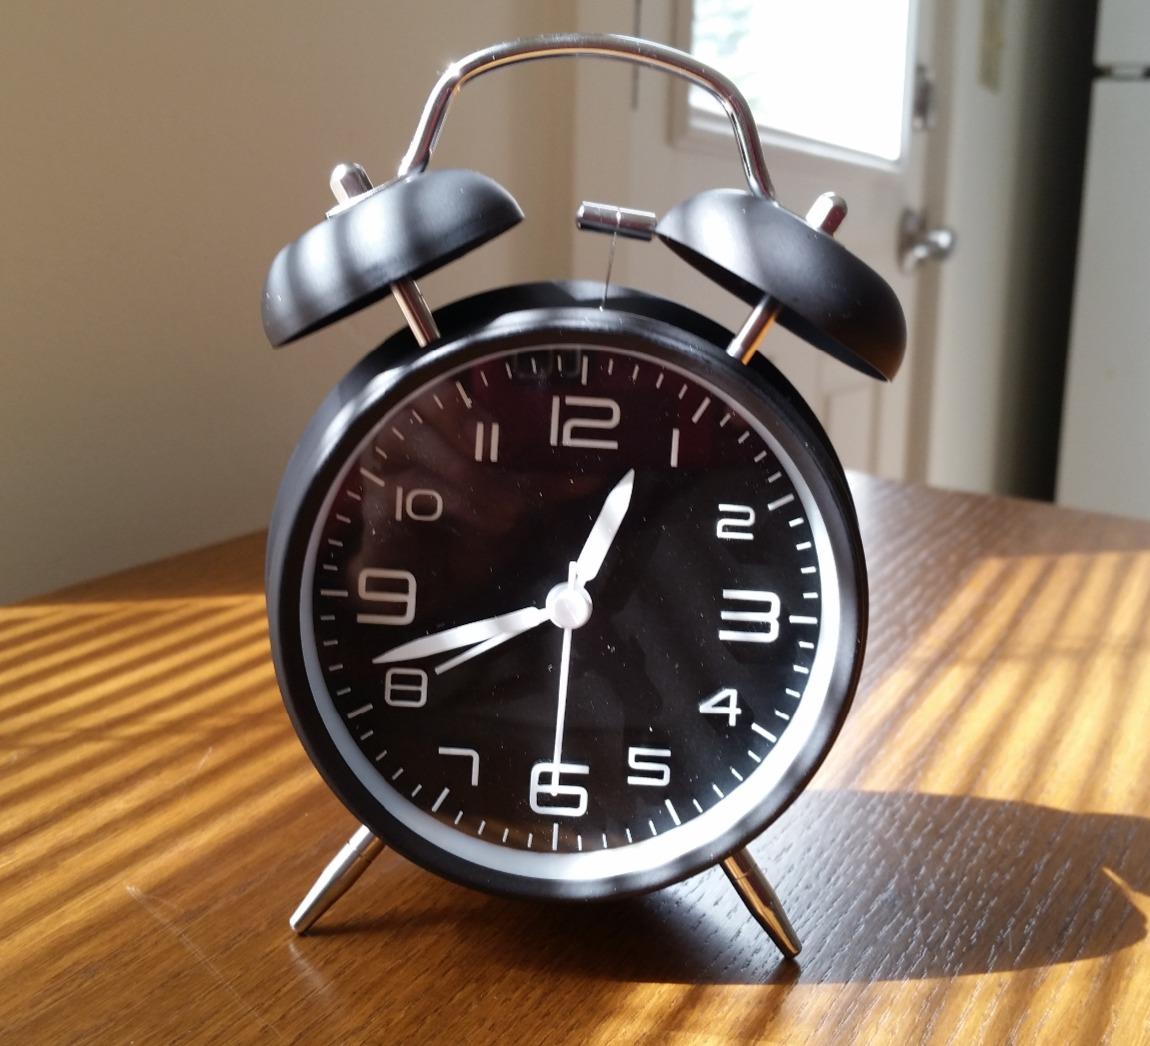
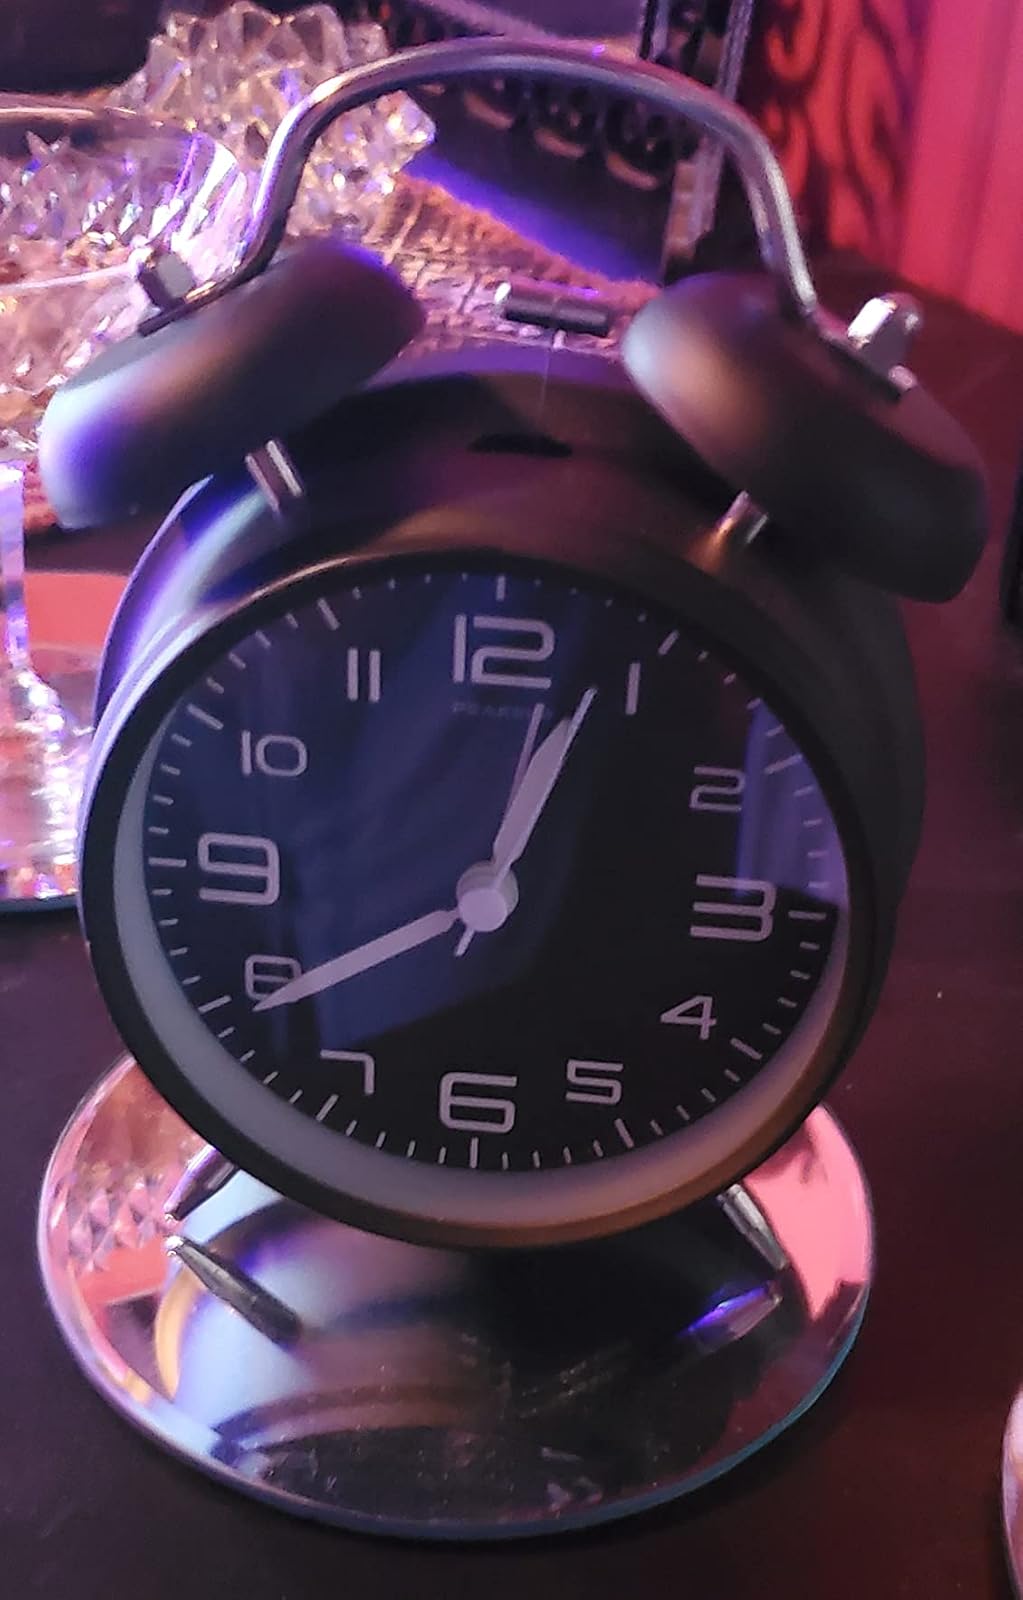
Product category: clock
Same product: yes